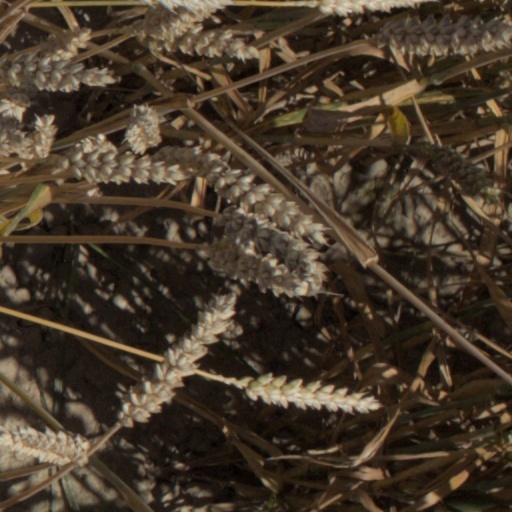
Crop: wheat